Randy Bernard

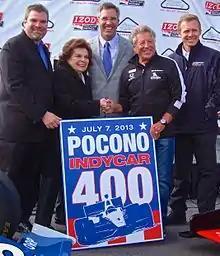
Pocono Raceway and IndyCar announce the return of the "Tricky Triangle" to the IndyCar schedule starting in 2013. This was Randy Bernard's last public appearance as IndyCar's CEO. He was terminated 27 days later.

Bernard assumed the role as IndyCar's CEO in March 2010, replacing series founder Tony George. From the start, he said he would increase the sport's visibility among general audiences, expand the schedule to important markets for advertisers and create a 50/50 split between oval and road racing.